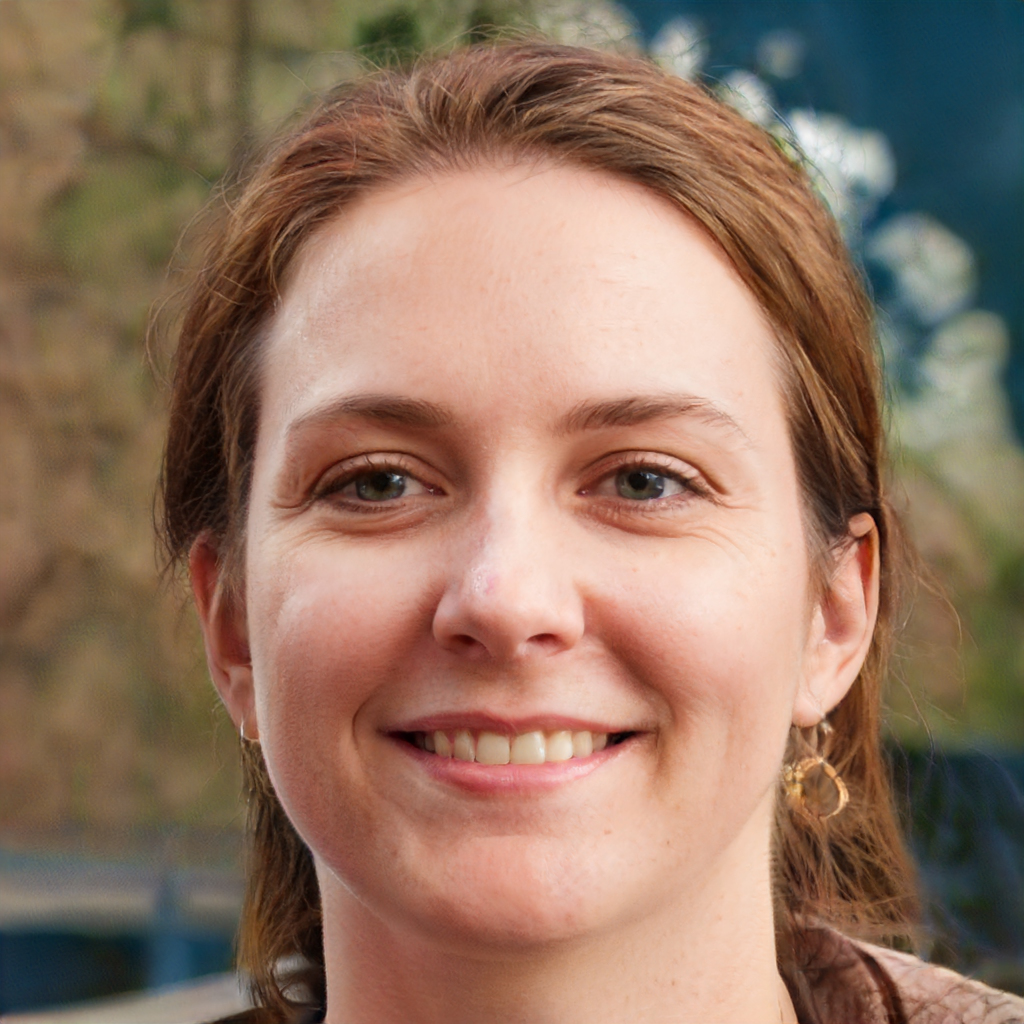
Gender: Female